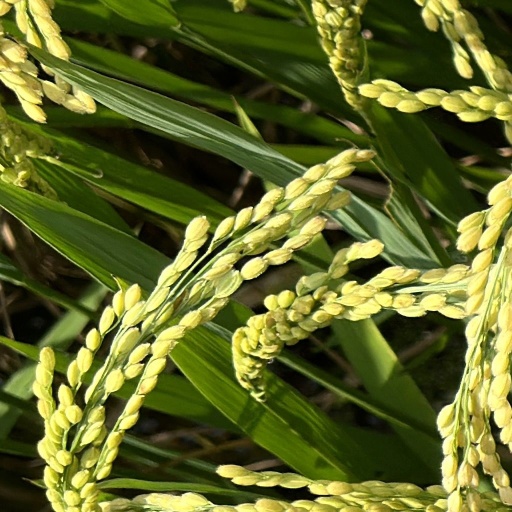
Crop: rice